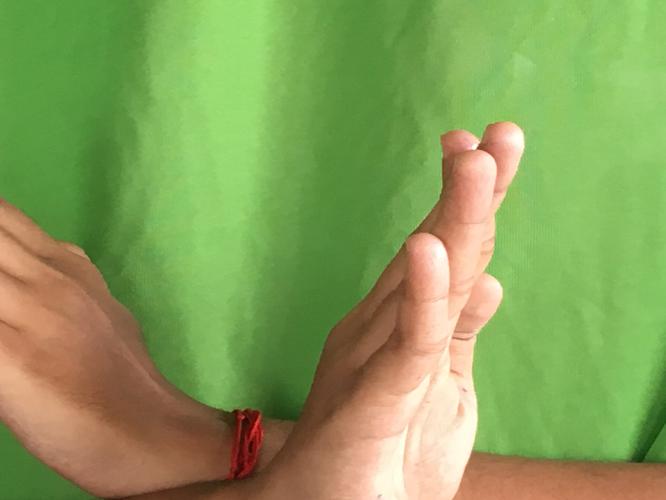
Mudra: Swastikam
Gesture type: double_hand